No. 310 (Czechoslovak) Squadron RAF

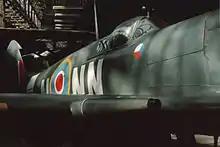
Spitfire Mk IX in 310 Squadron markings at Prague Aviation Museum, Kbely

From 1941 the squadron began offensive operations flying sweeps over the English Channel and providing bomber escorts. In 1941 Hess was transferred to be a Czechoslovak liaison officer at Fighter Command, and on 28 February Sqn Ldr succeeded him in command of 311 Squadron.